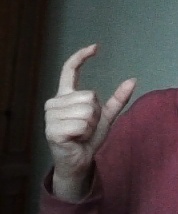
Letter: nun